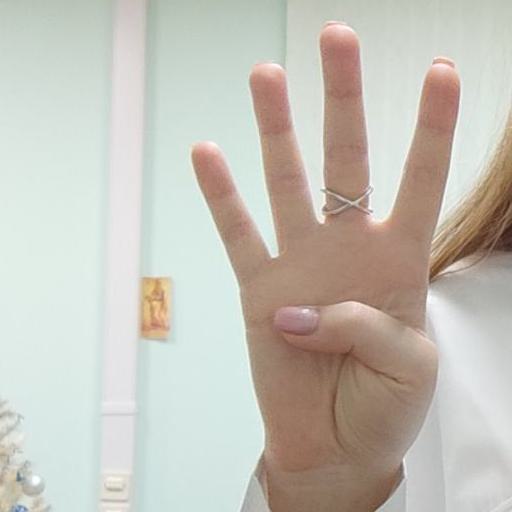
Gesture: four